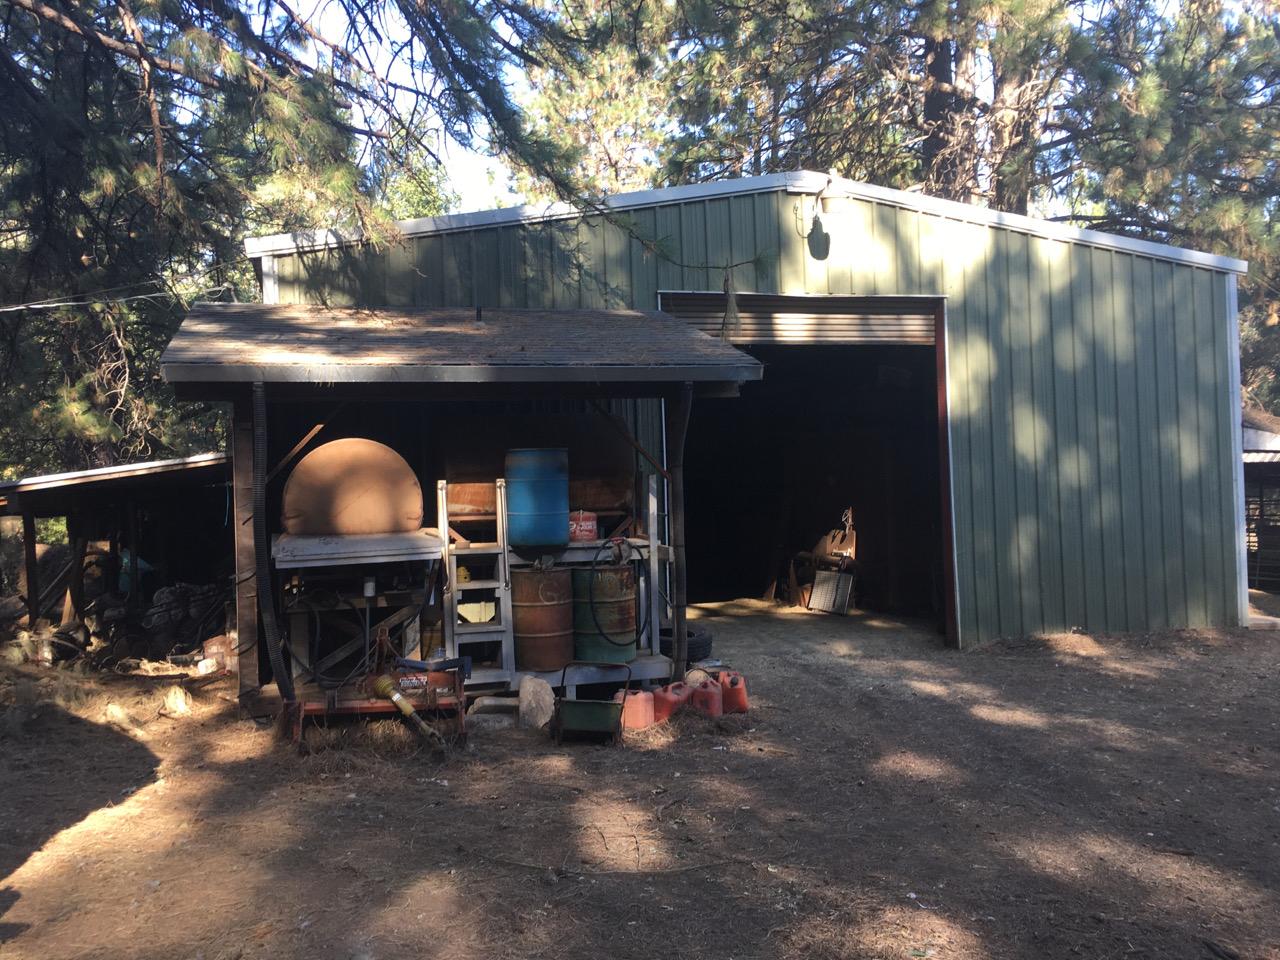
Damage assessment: no_damage